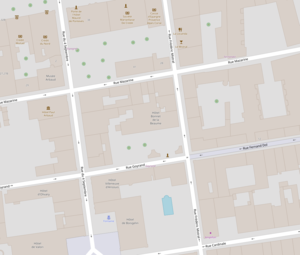
Localisation de l'Hôtel Bonnet de la Beaume sur plan libre (Open Street Map)
L'hôtel Bonnet de la Beaume, aussi orthographié Bonnet de la Baume, est un hôtel particulier situé aux 2-2bis rue Goyrand et 6 rue Frédéric Mistral à Aix-en-Provence.